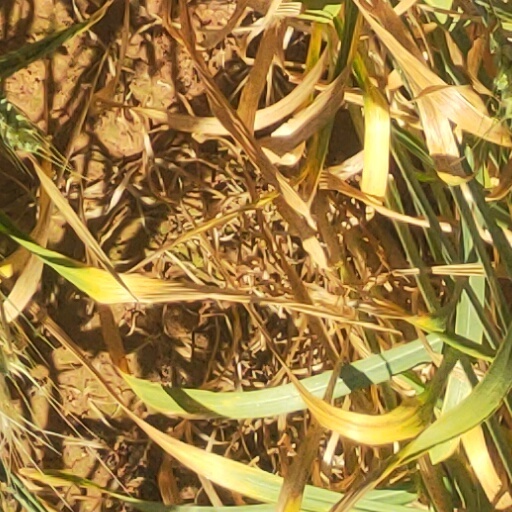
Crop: wheat